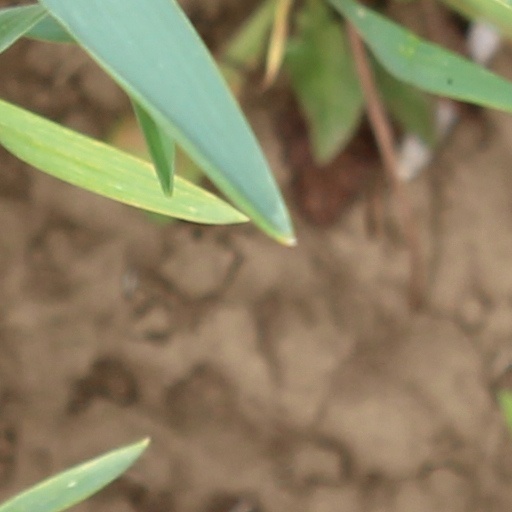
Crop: wheat